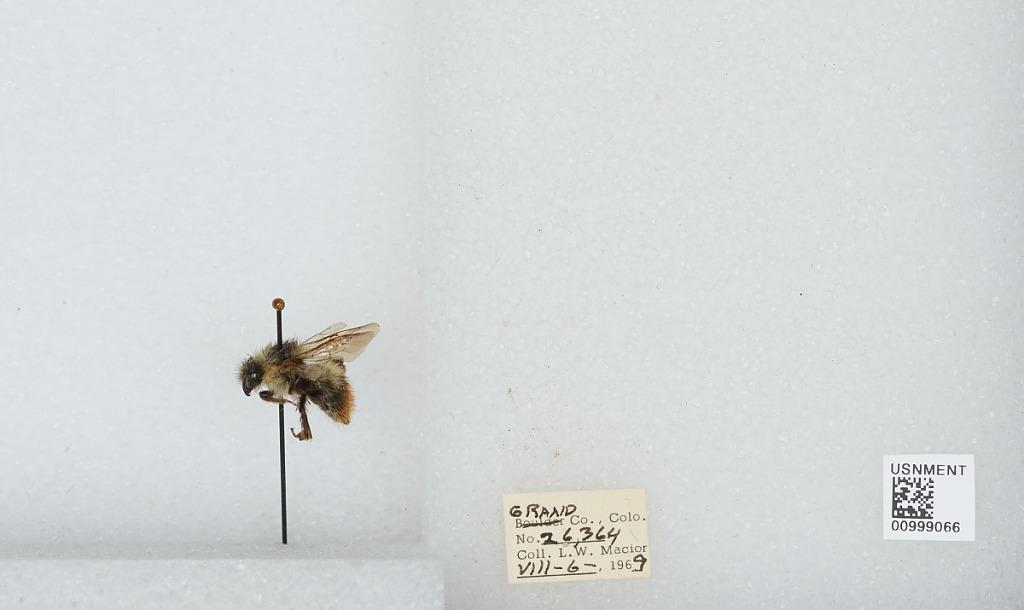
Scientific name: Bombus (Pyrobombus) mixtus Cresson
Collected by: L. Macior
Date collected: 1969-8-6
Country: United States
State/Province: Colorado
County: Grand
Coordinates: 40.1, -106.12